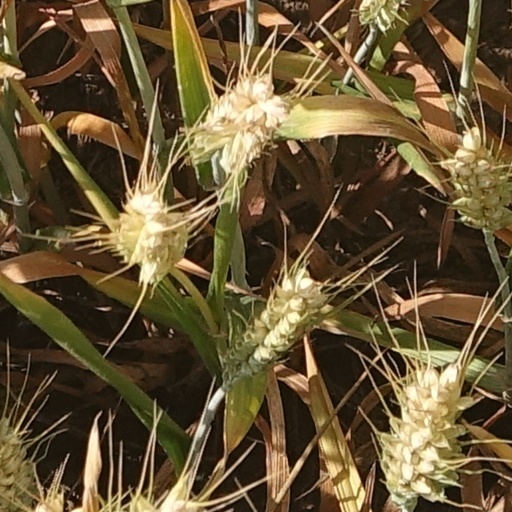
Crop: wheat